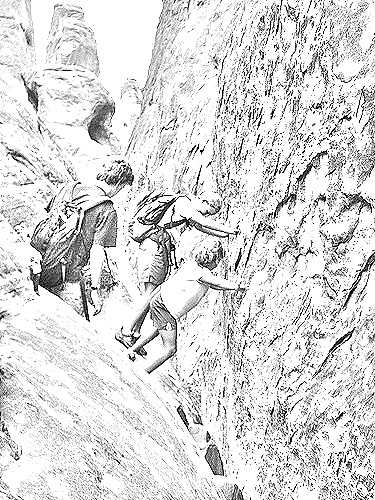
Portrait style: Sketch Portrait